United States beef imports in South Korea

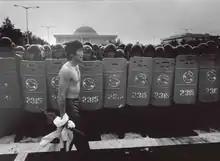
Farmer protesting the lifting of the import ban of American beef in front of the National Assembly in 1988

The Government of South Korea banned imports of U.S. beef in 2003 when a case of bovine spongiform encephalopathy, or mad cow disease was discovered in a cow in Washington. By 2006, the United States Department of Agriculture would confirm a total of three cases of BSE-infected cattle, two raised domestically, and one imported from Canada. At the time, South Korea was the third-largest purchaser of US beef exports, with an estimated market value of $815 million. An early attempt to reopen the Korean market in the fall of 2006 failed when the Korean government discovered bone chips in the shipment. Sporadic attempts made in the following year also failed for similar reasons.